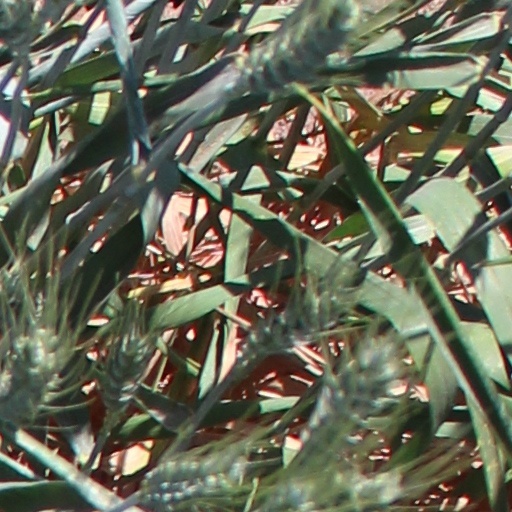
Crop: wheat